Malik Sajjad Hussain Joiya

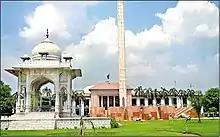
Beautiful view of Punjab Assembly Lahore - panoramio.jpg

Malik Sajjad Hussain Joiya is a Pakistani politician who was a Member of the Provincial Assembly of the Punjab, from 1988 to 1996 and again from May 2013 to May 2018.